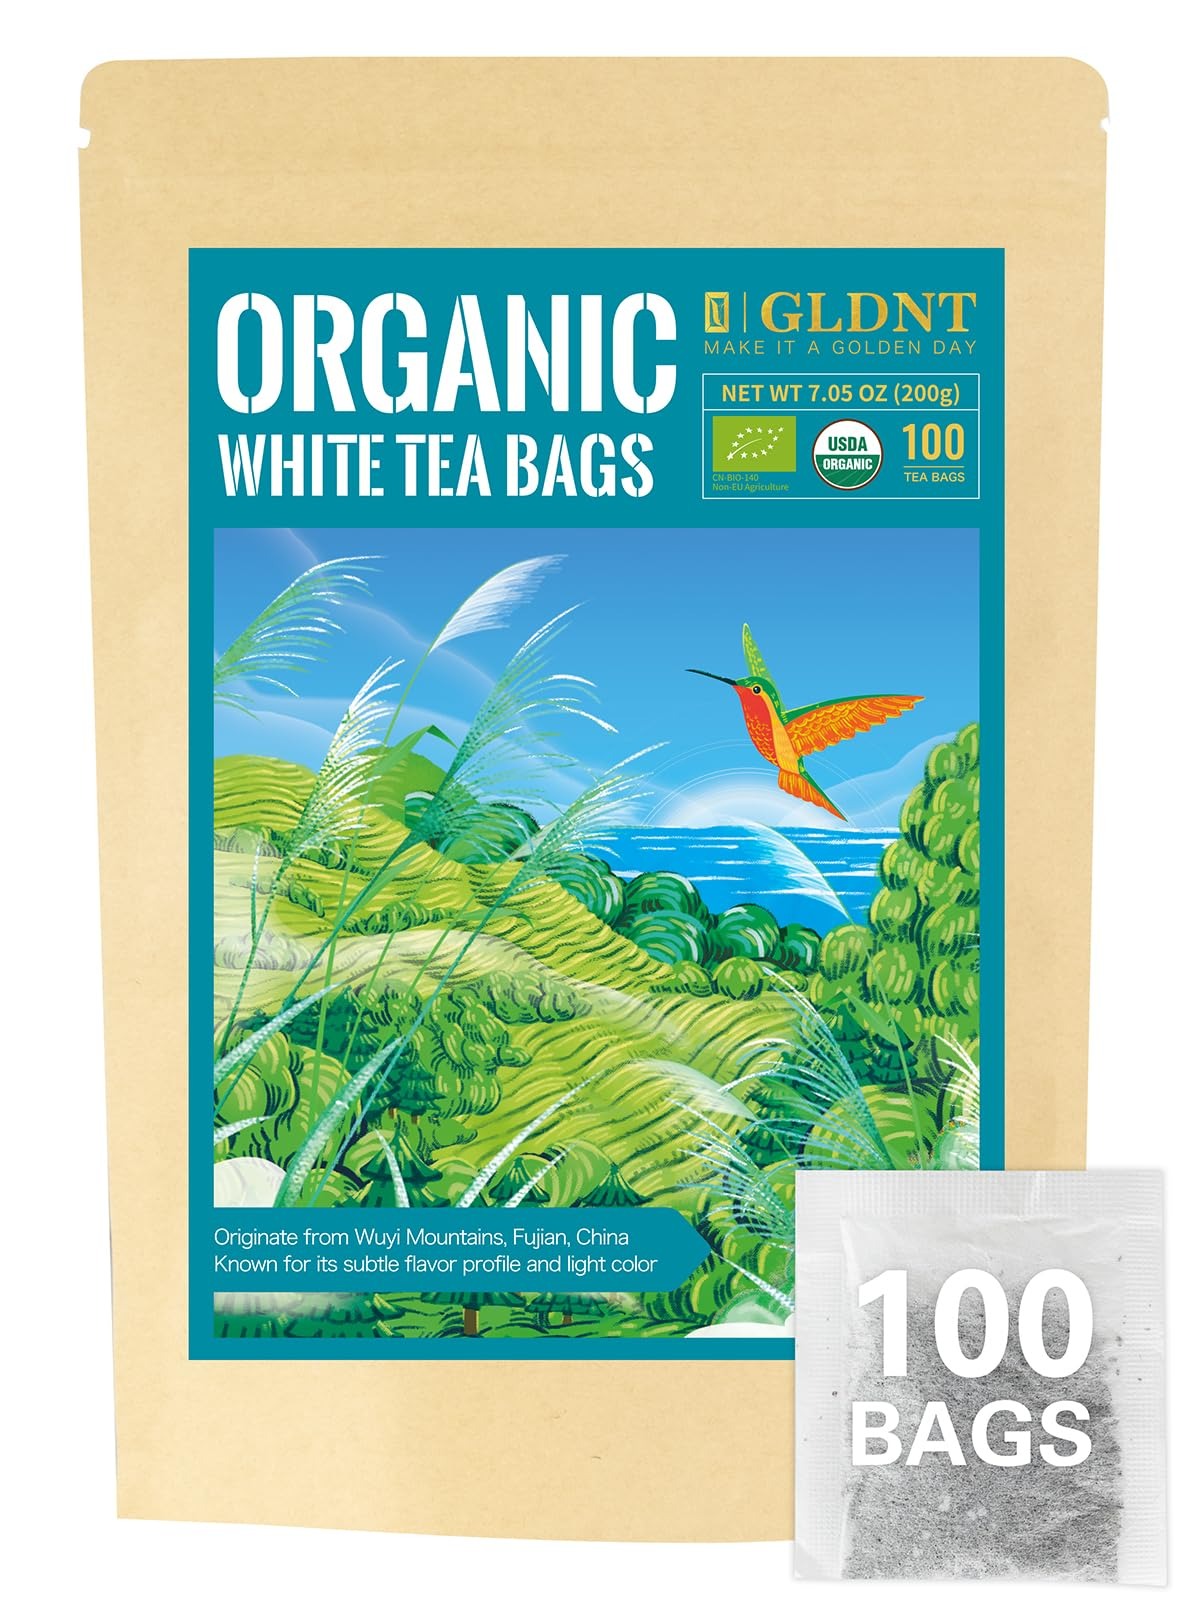
Item Name: GLDNT Organic White Tea Bags, Natural Premium Organic White Tea, Mellow & Delicate Taste, Caffeinated, 100 Count
Bullet Point 1: [DELICATE & MELLOW TASTE] - GLDNT organic white tea is made from young spring tea leaves grown in the Fujian province of China, which has a subtle and delicate flavor, and mellow taste, and is naturally low in caffeine.
Bullet Point 2: [NATURAL & PREMIUM QUALITY] - This organic white tea is gluten-free, sugar-free, without any added ingredients, simple and healthy, and you can sip away without worry. Packaged in a high-quality resealable kraft pouch with foil inside to keep tea fresh.
Bullet Point 3: [100 COUNT ECO-CONSCIOUS TEA BAGS] - Our premium tea bags are made from non-GMO plant fiber, and tea bags are compostable. No string and no tag. No extra waste - just healthy & delicious tea!
Bullet Point 4: [BETTER SERVICE] - We don't think you should pay for a product you don't like. If our organic white tea bags do not meet your expectations, please feel free to email us and we will be happy to help you!
Product Description: *FDA Disclaimer: These statements have not been evaluated by the Food and Drug Administration. This product is not intended to diagnose, treat, cure, or prevent any disease.
Value: 100.0
Unit: Count

Price: 12.99